Tōru Takemitsu

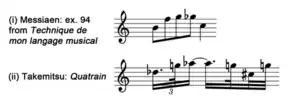
Example 4. Comparison of ex.94 from Olivier Messiaen's "Technique de mon langage musical" and one of the principal motives from Takemitsu's "Quatrain" (1975)

The influence of Olivier Messiaen on Takemitsu was already apparent in some of Takemitsu's earliest published works. By the time he composed "Lento in Due Movimenti", (1950), Takemitsu had already come into possession of a copy of Messiaen's "8 Préludes" (through Toshi Ichiyanagi), and the influence of Messiaen is clearly visible in the work, in the use of modes, the suspension of regular metre, and sensitivity to timbre. Throughout his career, Takemitsu often made use of modes from which he derived his musical material, both melodic and harmonic among which Messiaen's modes of limited transposition to appear with some frequency. In particular, the use of the octatonic, (mode II, or the 8–28 collection), and mode VI (8–25) is particularly common. However, Takemitsu pointed out that he had used the octatonic collection in his music before ever coming across it in Messiaen's music.